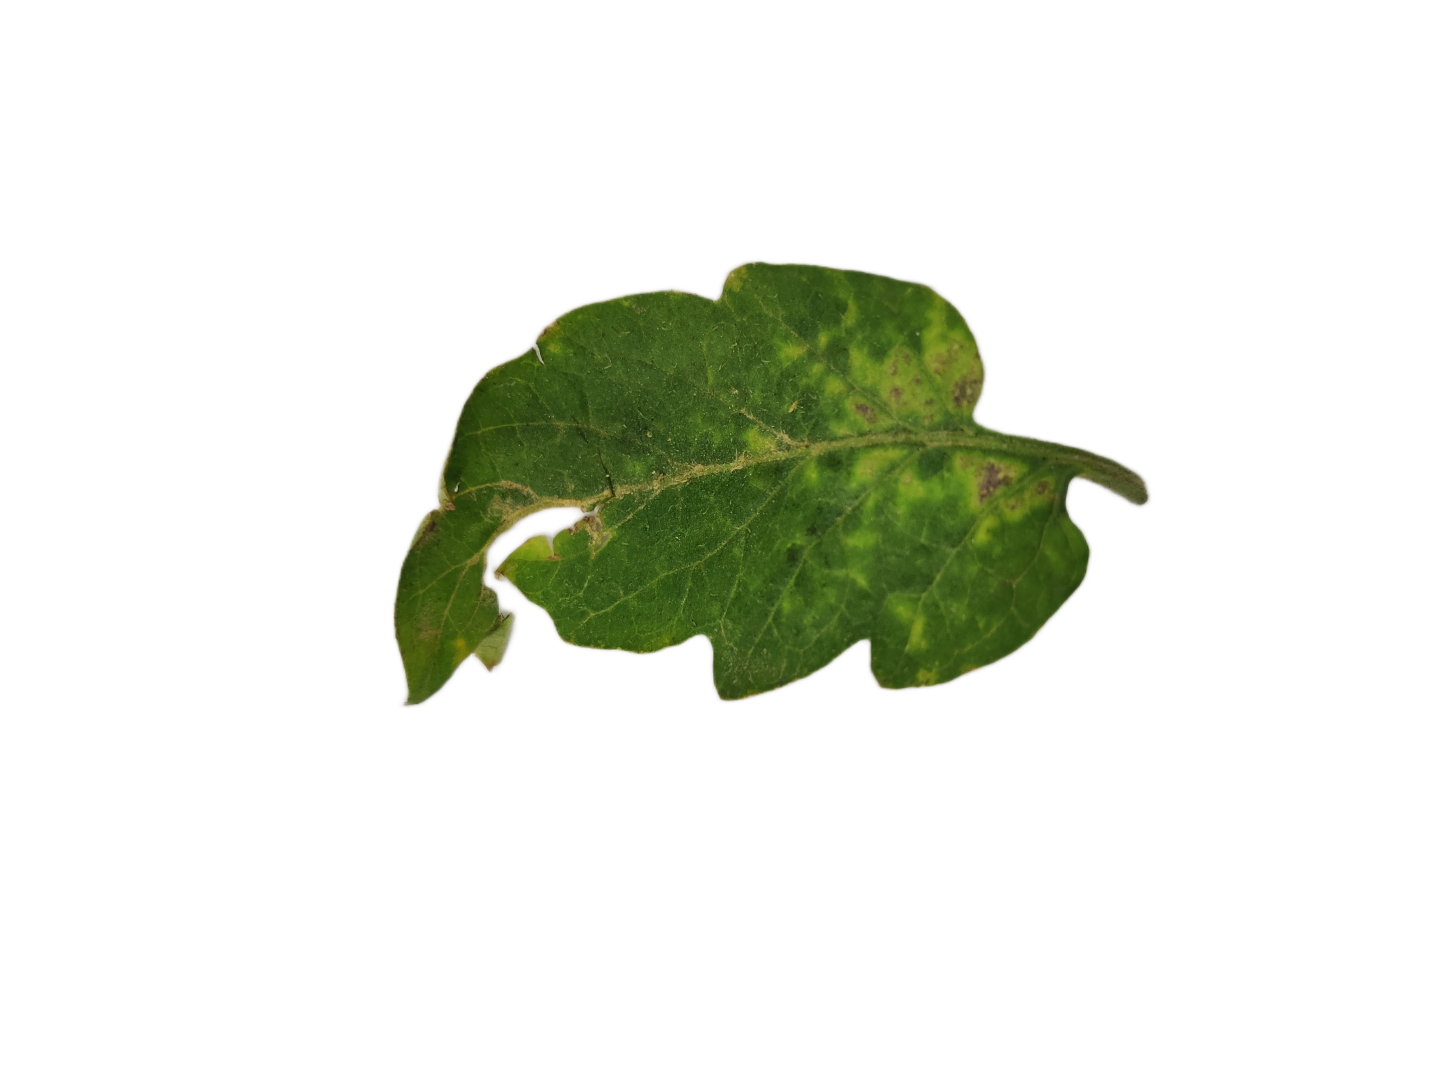
Crop: Tomato
Label: Downy_Mildew